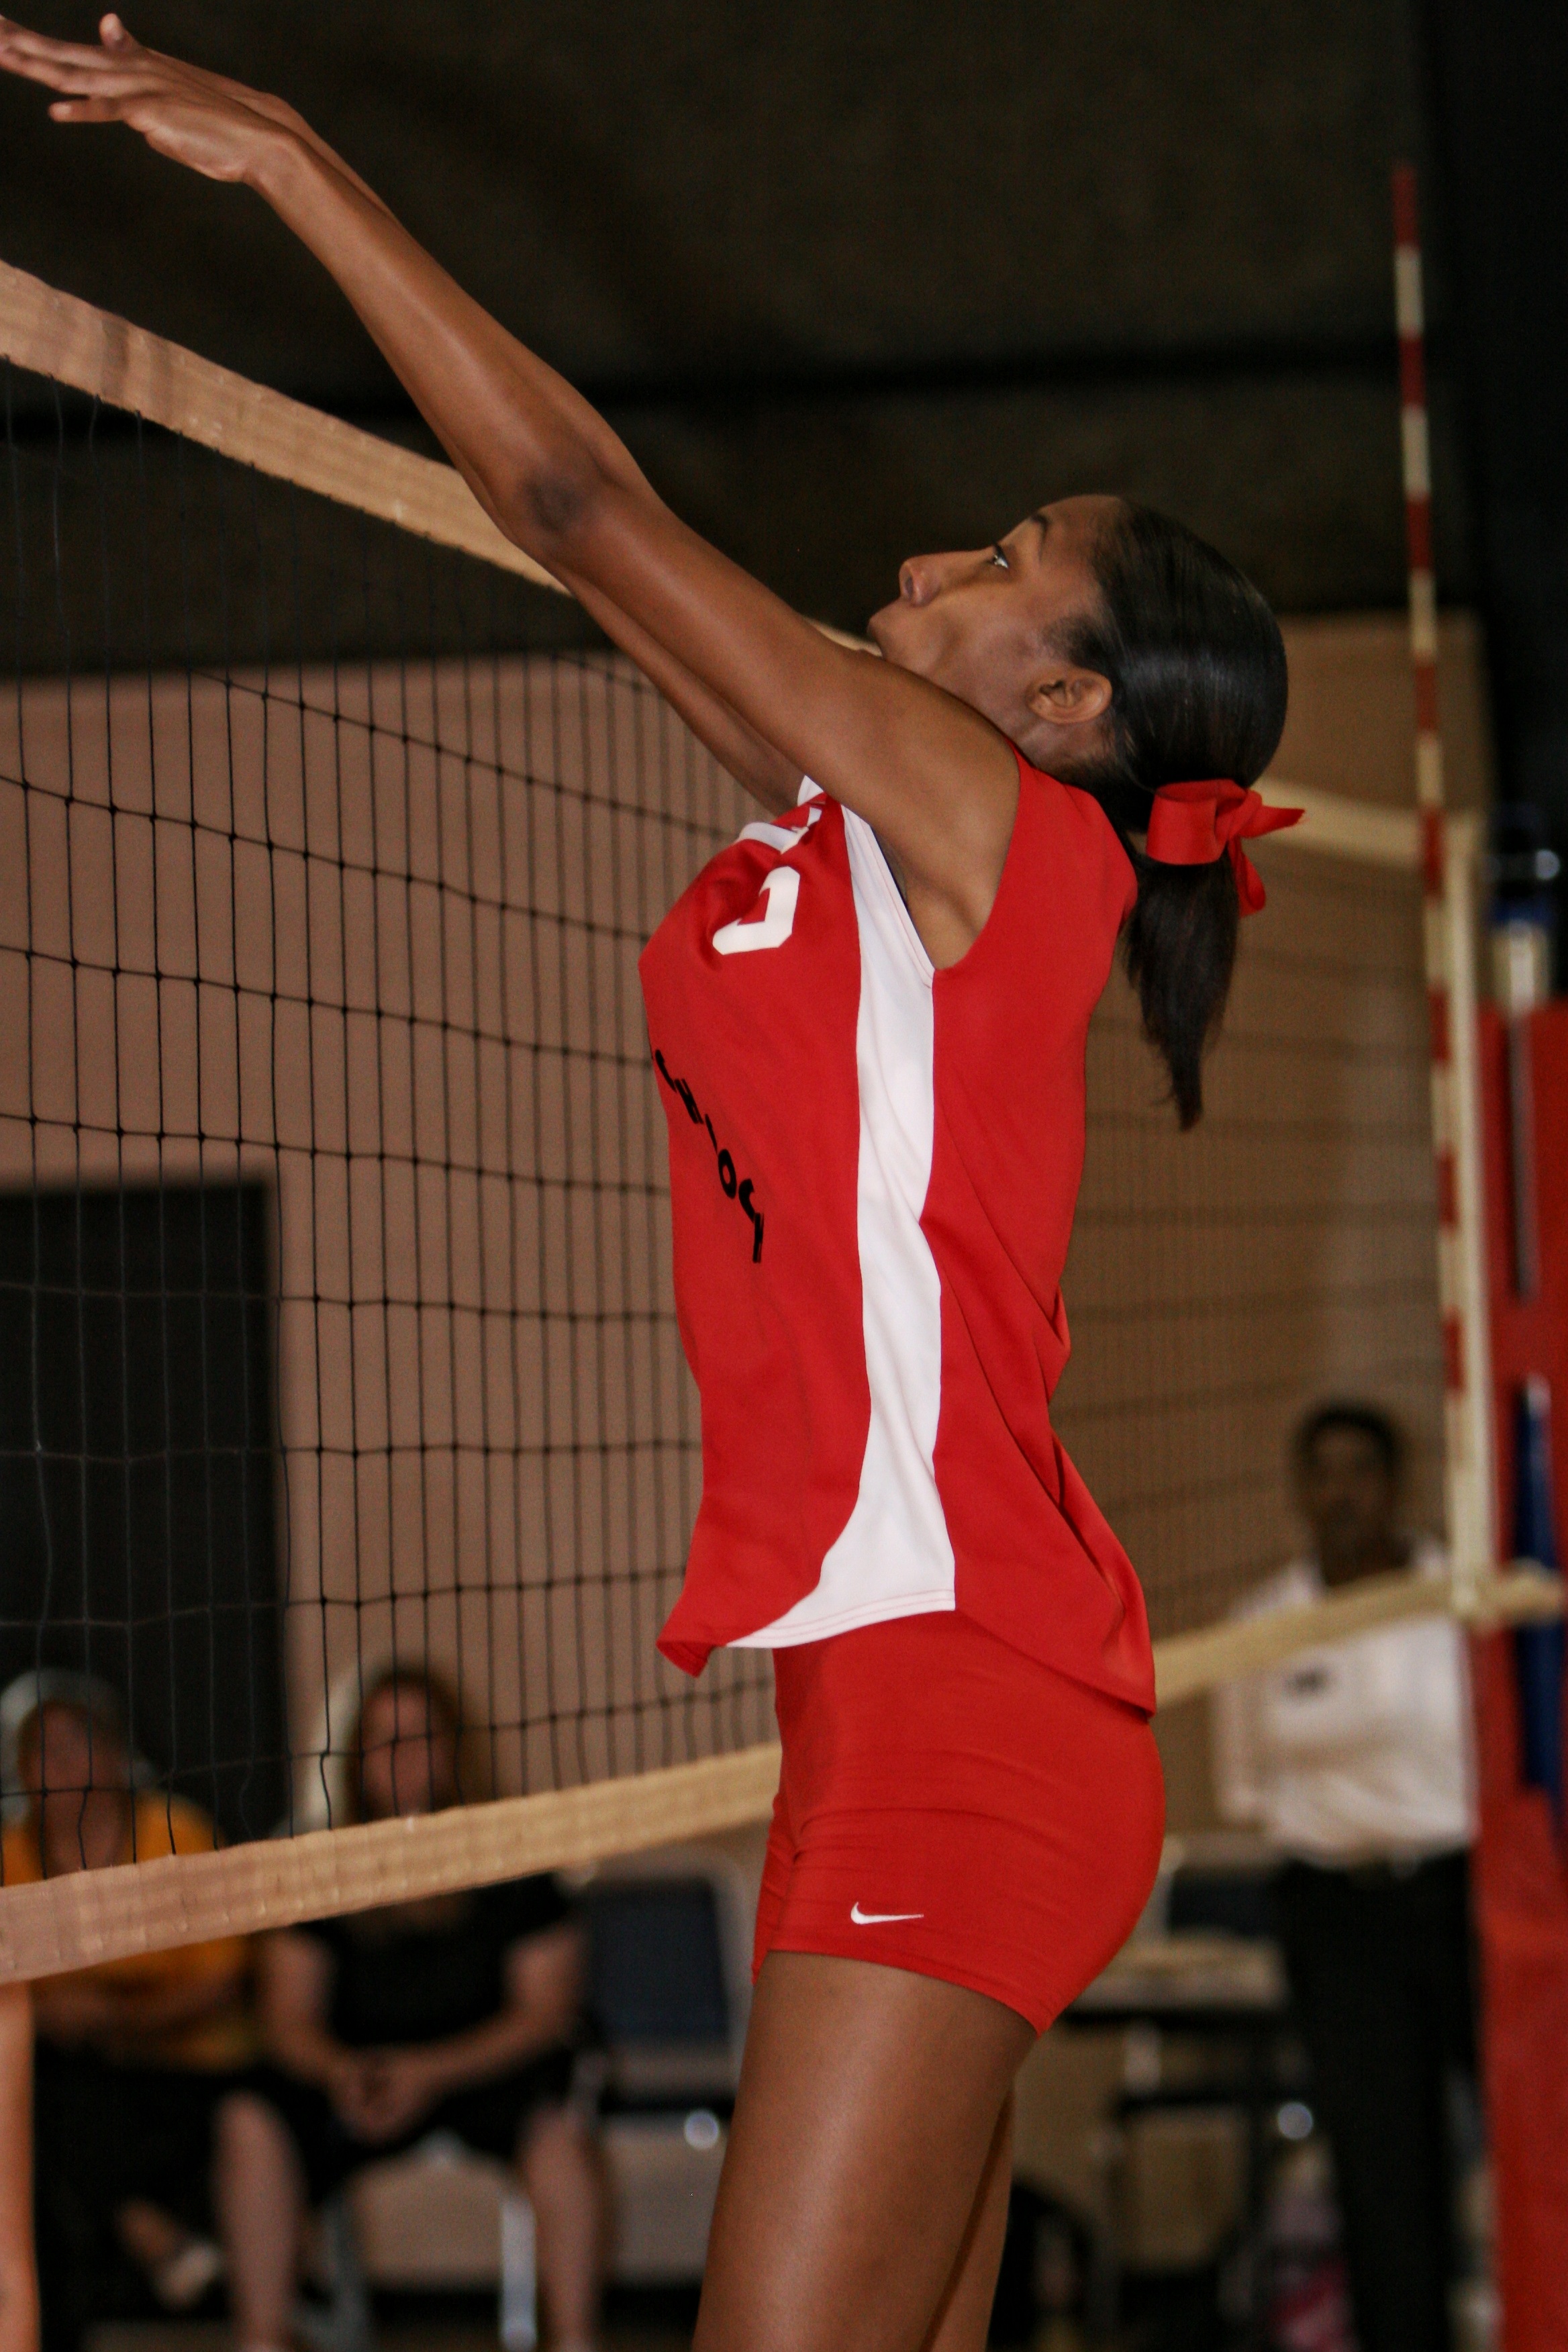
hand, sport, game, play, jump, jumping, female, young, red, action, playing, player, competition, girls, sports, net, arms, uniform, competitive, fit, athlete, active, volleyball, volley, basketball moves, ball over a net games